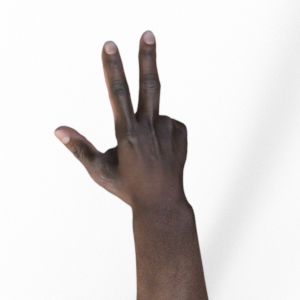
Label: scissors